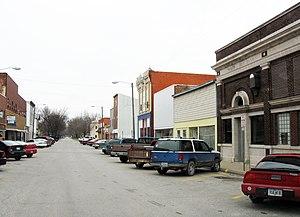
La ville américaine de Wapello est le siège du comté de Louisa, dans l’État de l’Iowa. Elle comptait 2 067 habitants lors du recensement de 2010.